Caracalla's inscription

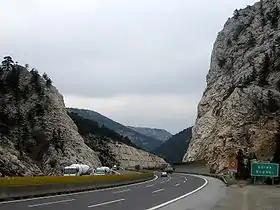
Motorway O.21 at Cilician Gates close to the location of the Caracalla's inscription.

Caracalla's Inscription (also called "İskender Kitabesi") is a rock-carved ancient Roman inscription on the Taurus Mountains, southern Turkey dedicated to the Roman emperor Caracalla.